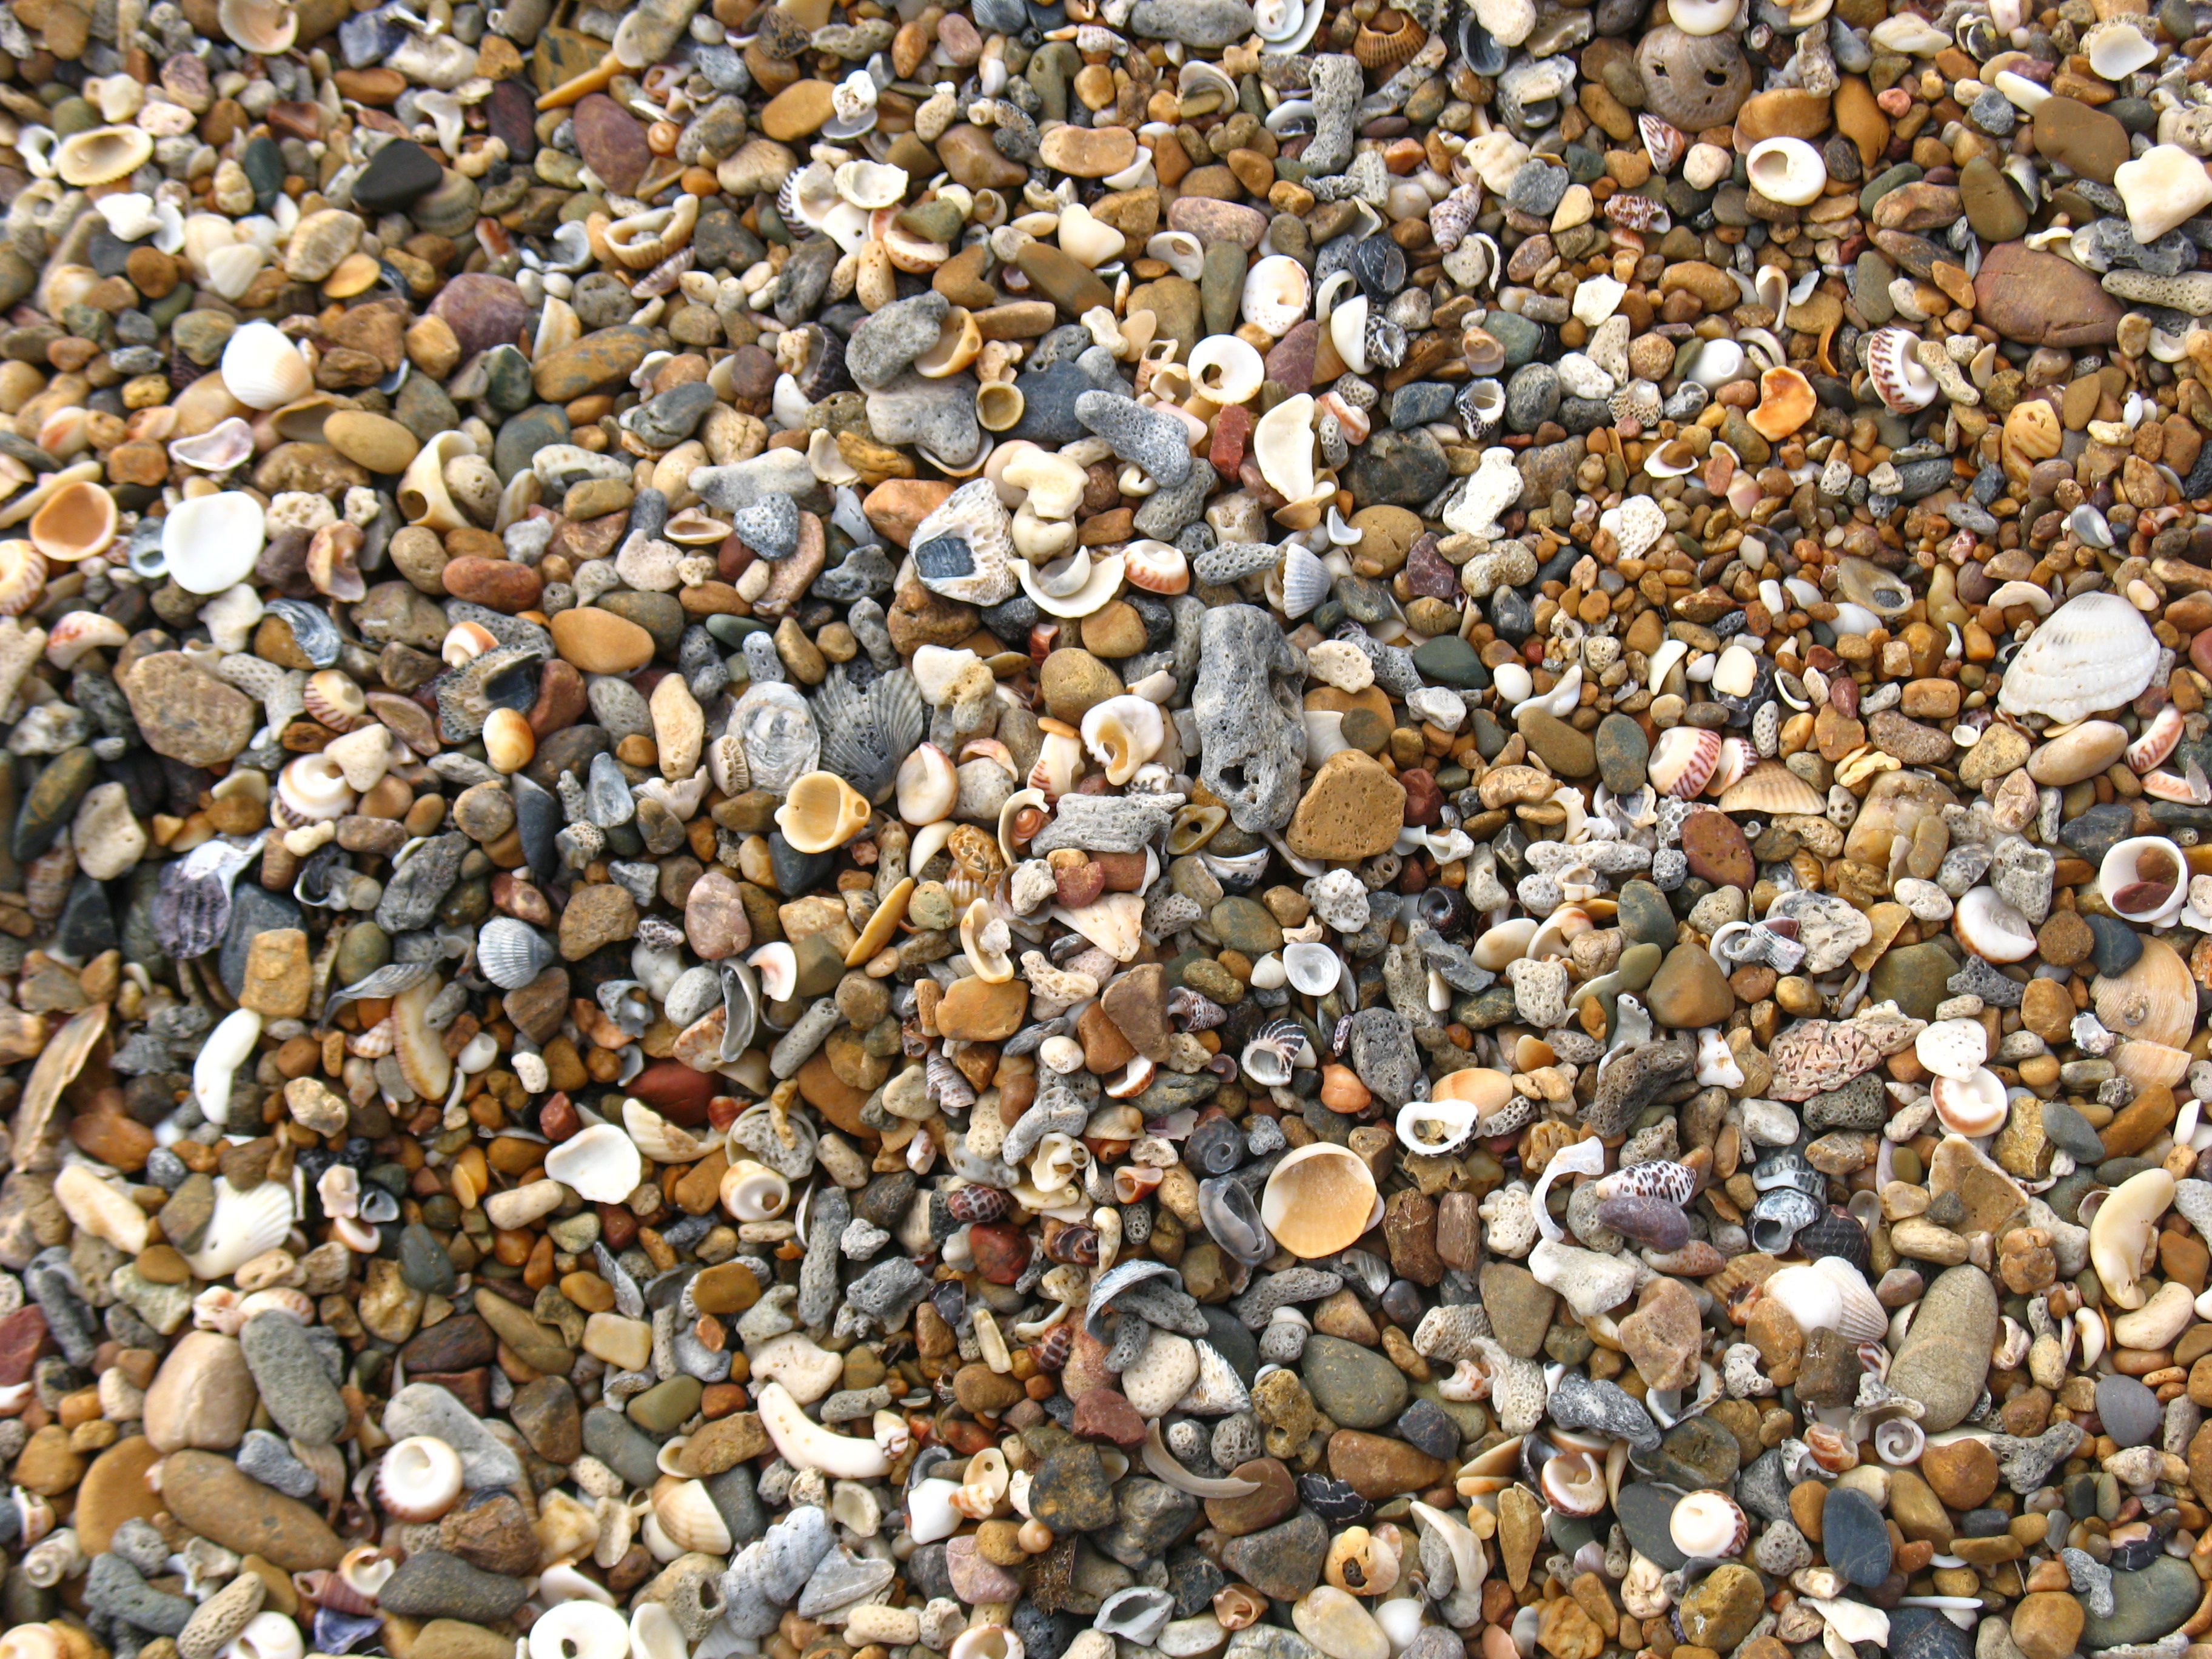
beach, rock, shore, coastal, pebble, soil, material, seashell, shells, rubble, gravel, shelly beach